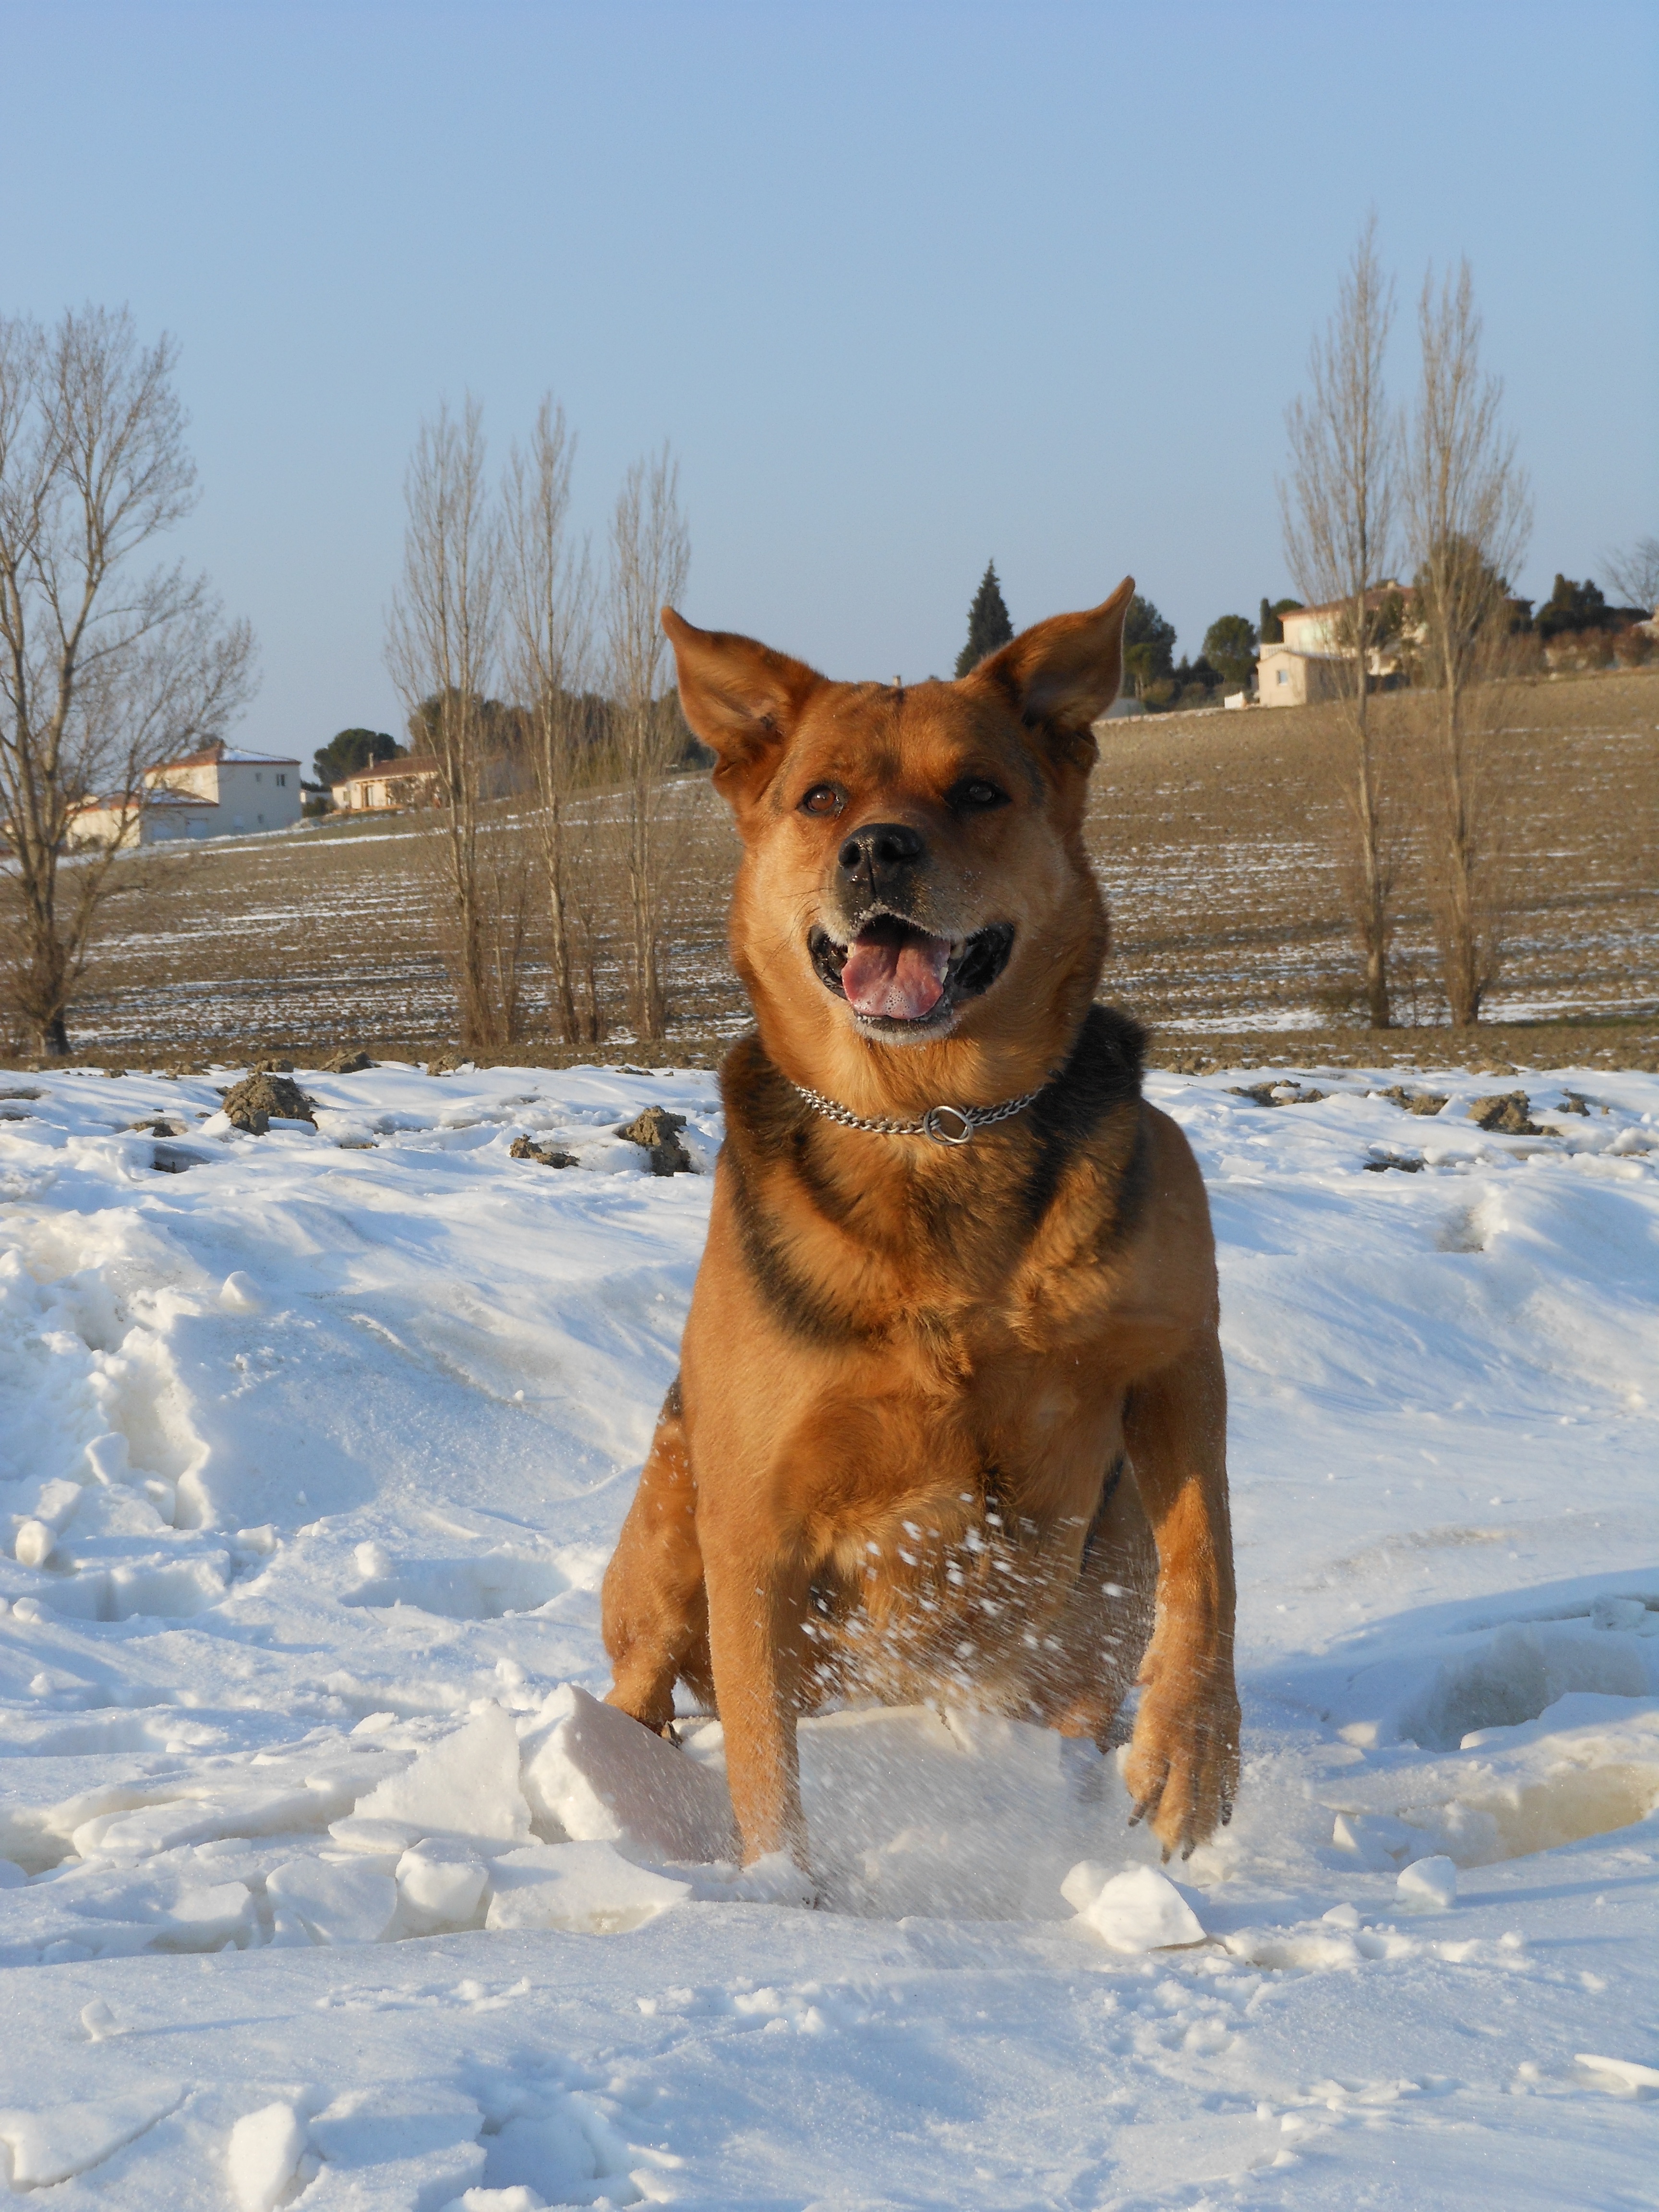
snow, winter, dog, animal, weather, mammal, season, domestic animal, animals, vertebrate, doggie, dog like mammal, dog breed group, greenland dog, finnish spitz